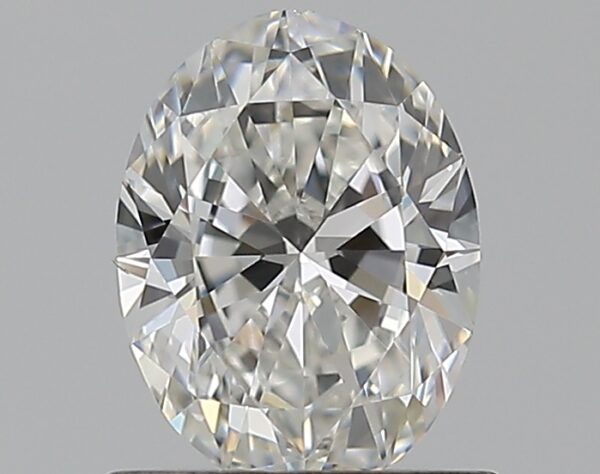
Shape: oval
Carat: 0.7
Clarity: VS2
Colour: G
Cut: EX
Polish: EX
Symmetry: VG
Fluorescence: F
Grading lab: GIA
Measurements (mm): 6.76 x 5.04 x 3.07